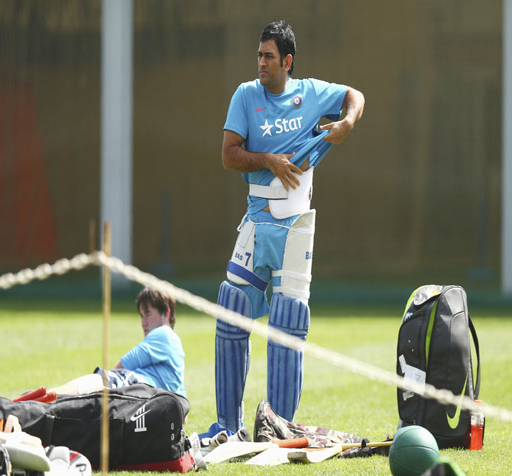
captain at a team training session